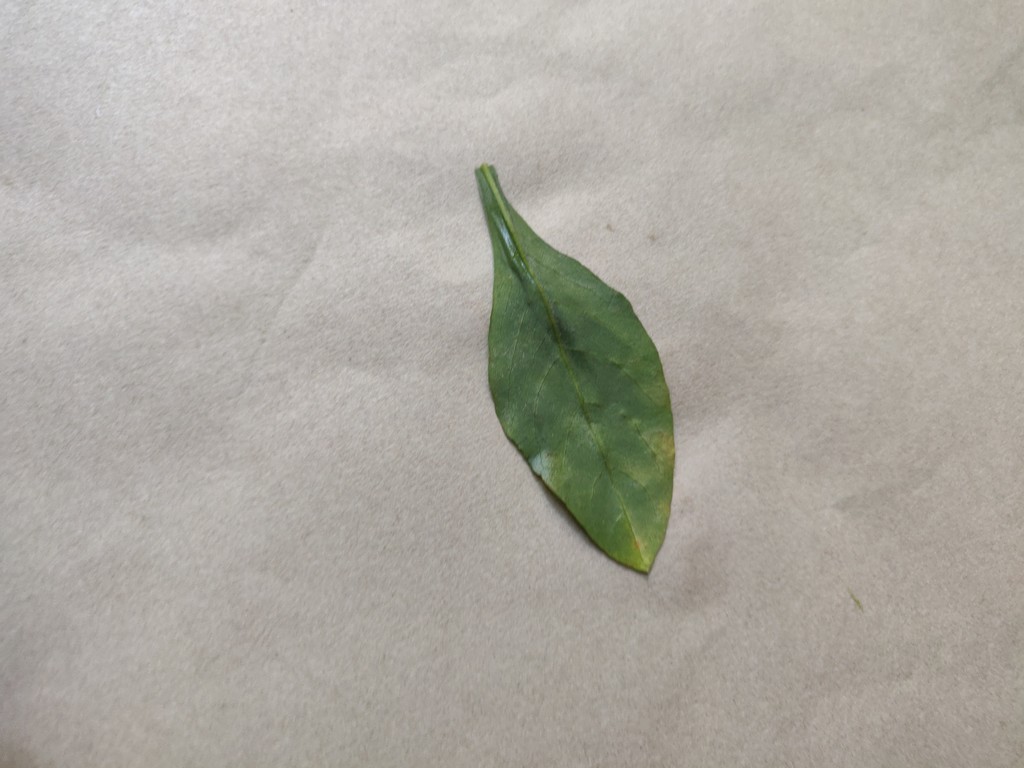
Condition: Unhealthy
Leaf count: single
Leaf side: back